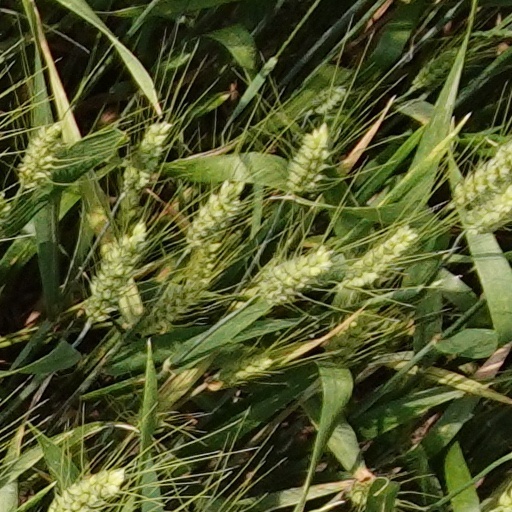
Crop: wheat